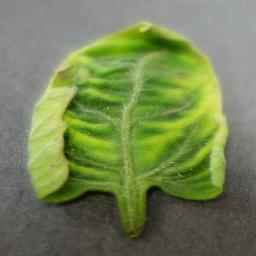
Label: Tomato___Tomato_Yellow_Leaf_Curl_Virus